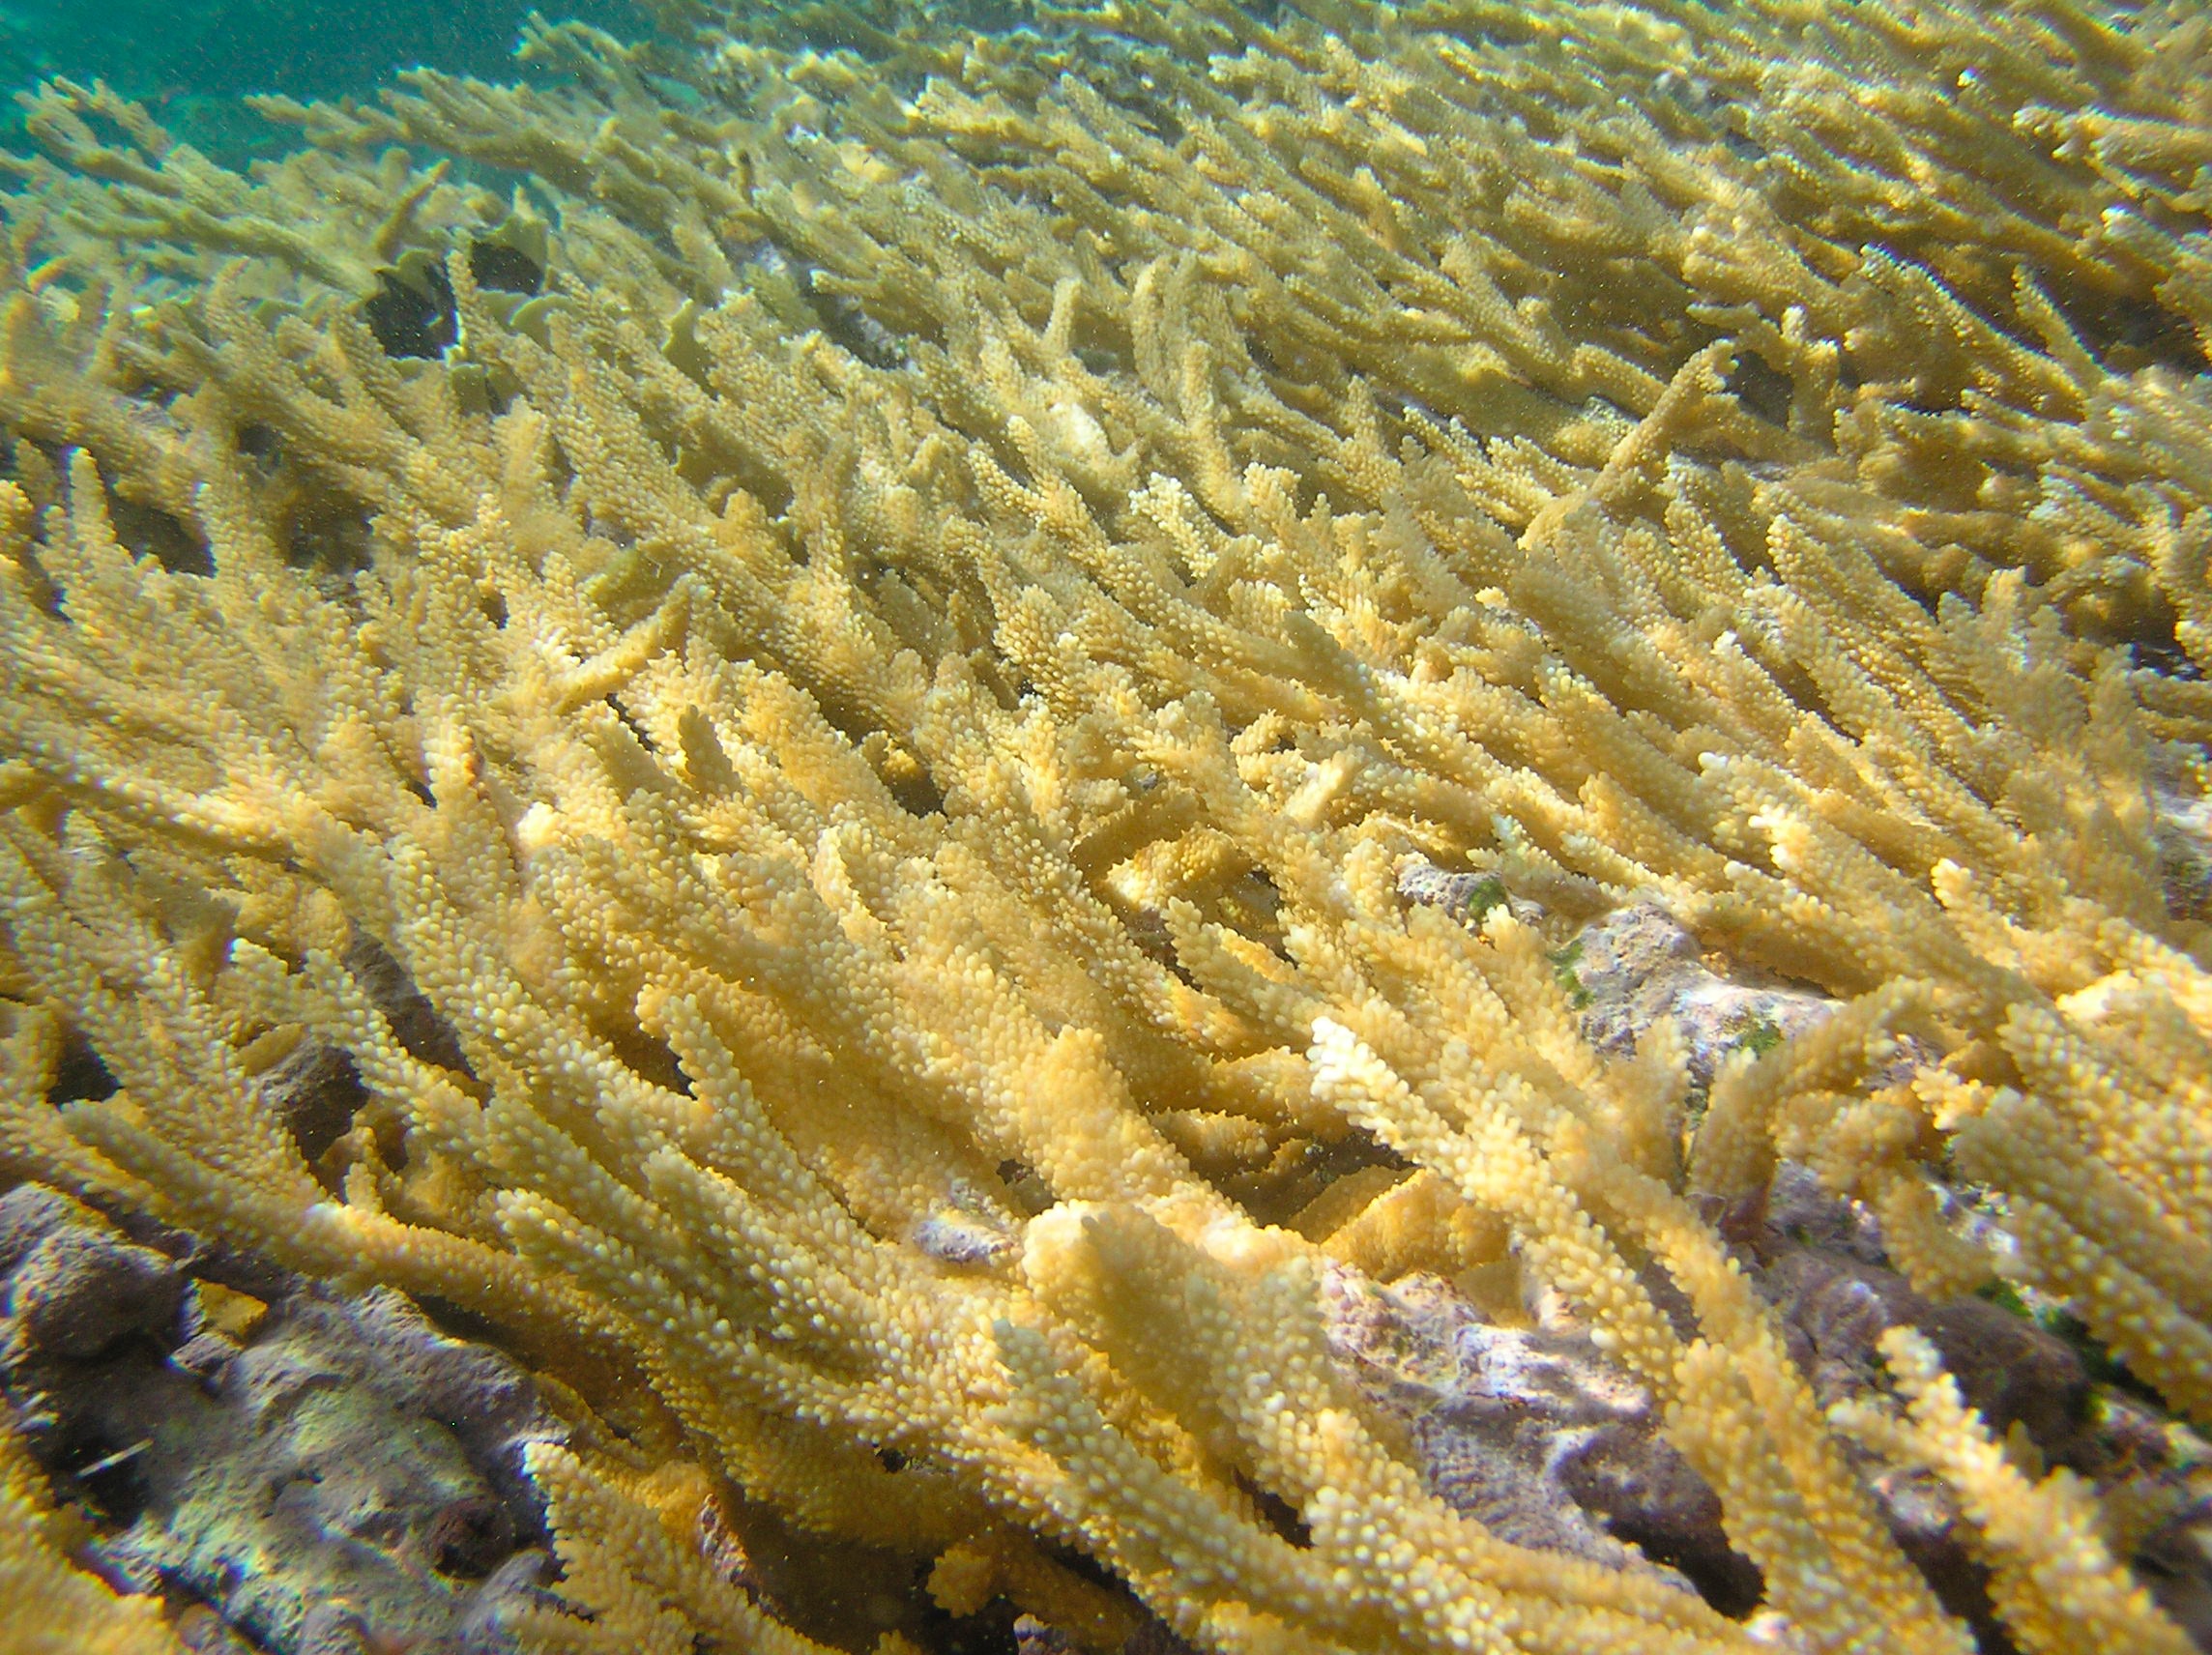
sea, water, ocean, floor, underwater, macro, biology, seaweed, fish, fauna, coral, coral reef, plants, invertebrate, reef, close up, algae, sea life, beautiful, bottom, marine biology, coral reef fish, marine invertebrates, stony coral